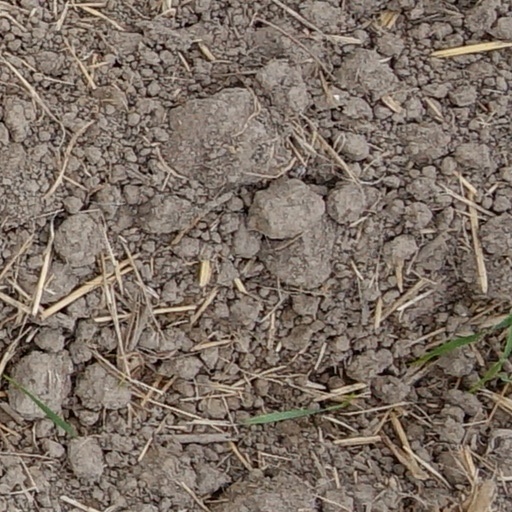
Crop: wheat